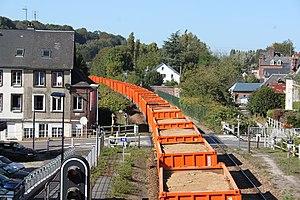
Longueville-sur-Scie(76), ligne de Malaunay à Dieppe, PN14, passage d'un train de terre provenant de Rouxmesnil-Bouteilles à destination du port de Rouen . (tiré par une Unité Multiple(UM) composé de deux Vossloh G 1206 .
Longueville-sur-Scie est une commune française située dans le département de la Seine-Maritime en région Normandie.